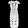
Label: Dress